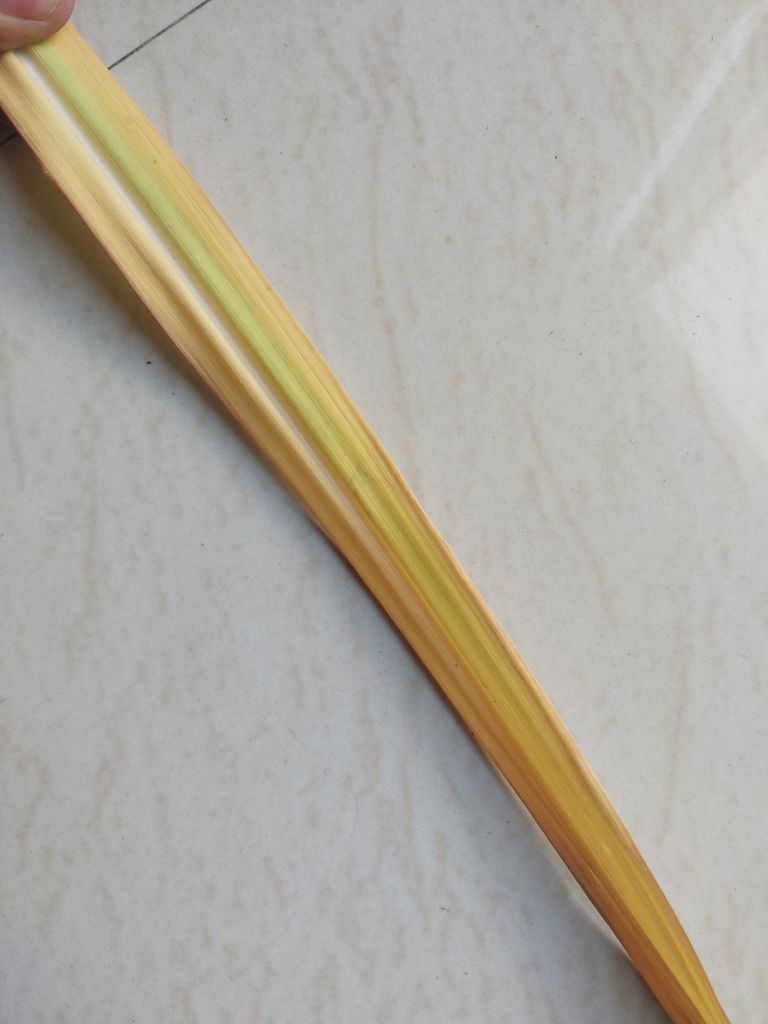
Label: Yellow Leaf